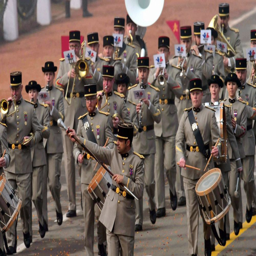
country made its own musical offering .